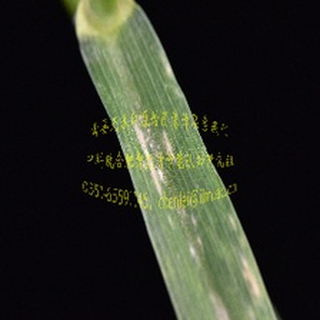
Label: wheat_mildew